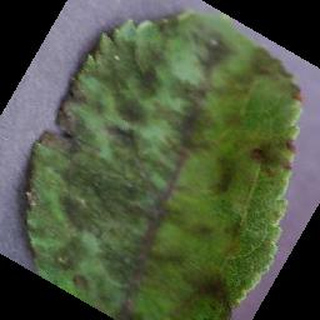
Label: apple_apple_scab